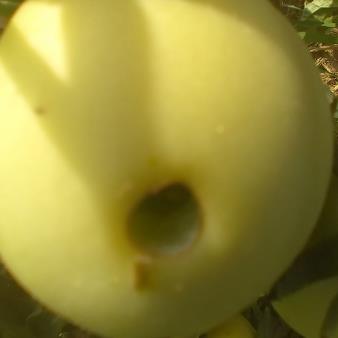
Crop: Tomato
Condition: helicoverpa-armigera-p